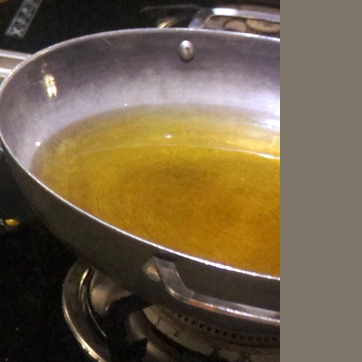
Material: food